York, Newcastle and Berwick Railway

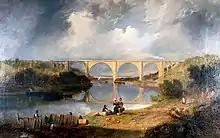
Oil painting of Victoria Viaduct by John Carmichael

Although there appear to have been earlier waggonways from the high ground around Tanfield, the most notable line was the Tanfield Waggonway of 1725, from Tanfield Moor to Dunston, on the Tyne. This line had several rope-worked inclines, with more moderate gradients operated by horse traction. The rails were timber. In commercial terms it was remarkably successful, although wayleave charges (imposed by landowners) were heavy.